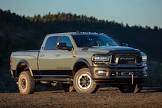
Vehicle type: Cars